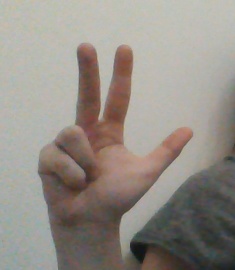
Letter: al